1947 Chinese National Assembly election

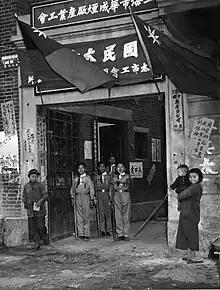
Scouts outside a polling booth in Shanghai

According to Central News Agency, the official broadcaster, and Ta Kung Pao, there were around 250 million of eligible voters, compared to a total population of 461 million. Official newspaper "Central Daily News", however, gave the number of voters at 350 million. The Government reported the turnout at 20 million, despite neutral observers doubted whether the total reached 10 million. With the government reported figures, the turnout was at 8%.